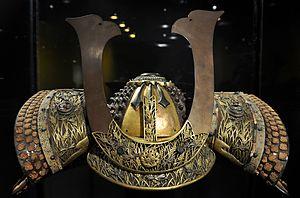
Casque de samourai, type oboshi sujibachi kabuto ( à lamelles à larges rivets ), milieu de la période Edo, vers 1730. Le ""mon"" sur les côtés du casque est celui de la famille Matsudaina. Le casque est signé Masuda Myochin Osumi no kami Kino Munemasa. Musée Ann et Gabriel Barbier-Mueller à Dallas (Texas), photographié au Musée des Arts Premiers, Quai Branly à Paris, lors d'une exposition.